Bodyboarding

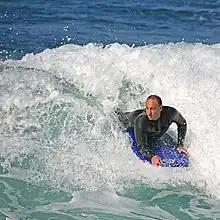
A man riding a wave with a bodyboard

Bodyboarding is a water sport in which the surfer rides a bodyboard on the crest, face, and curl of a wave which is carrying the surfer towards the shore. Bodyboarding is also referred to as Boogieboarding due to the invention of the "Boogie Board" by Tom Morey in 1971. The average bodyboard consists of a short, rectangular piece of hydrodynamic foam. Bodyboarders typically use swim fins for additional propulsion and control while riding a breaking wave.